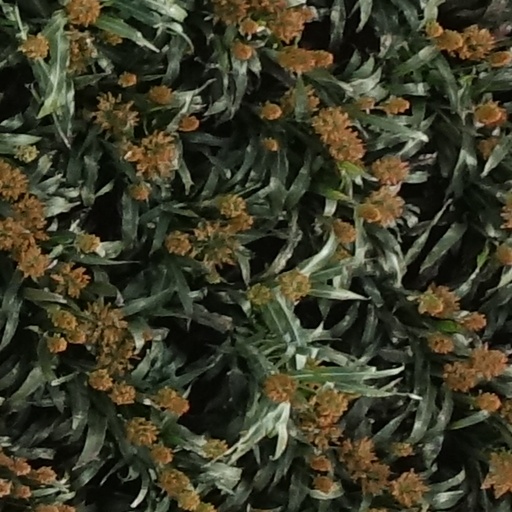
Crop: sorghum